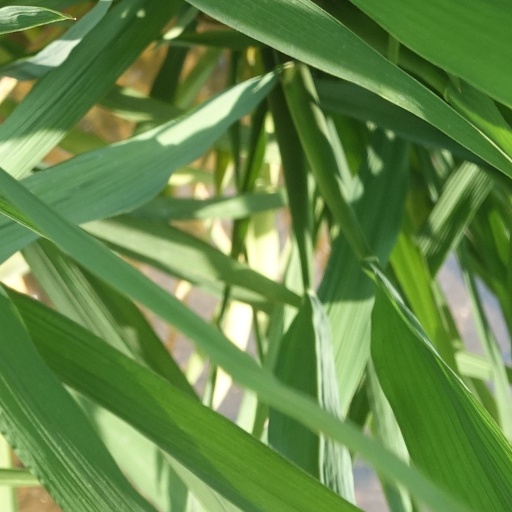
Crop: rice